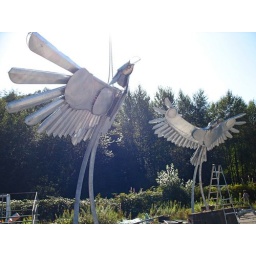
These birds are in pre-assembly. Next year they will have a carpet of living plants on the backside.